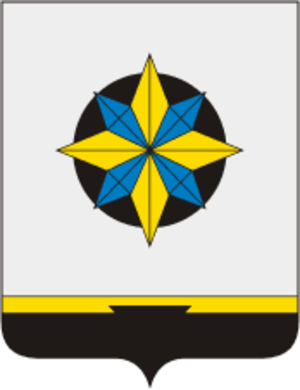
Kovdor
Kovdor er en by på 20.300 indbyggere, beliggende på Kolahalvøen i Murmansk oblast i det nordvestlige Rusland.